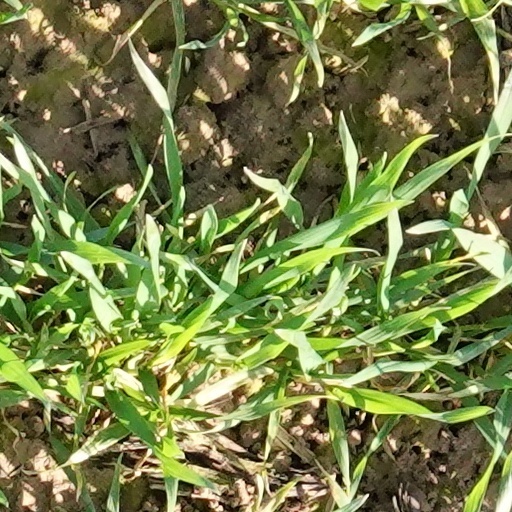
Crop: wheat